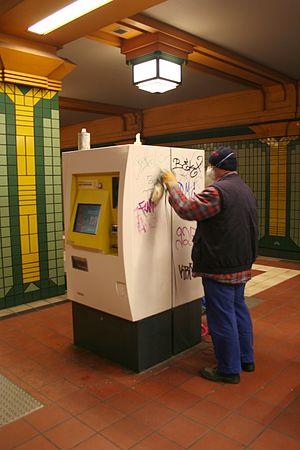
Le statut juridique de l'art urbain en France est complexe. On parle aussi de street art. Son statut juridique pose question pour de nombreuses raisons, notamment du fait que la création peut avoir été réalisée sans l'accord du propriétaire du support. Il convient d'en analyser les différents éléments : son statut légal, le droit de propriété, le droit d'auteur ainsi que la responsabilité légale en cas de non-respect du droit. Enfin, la jurisprudence, s'intéresse au droit d'auteur et souligne que l'auteur en est privé dans le cas où l'œuvre a été réalisée de manière illégale, sans l'accord du propriétaire du support.